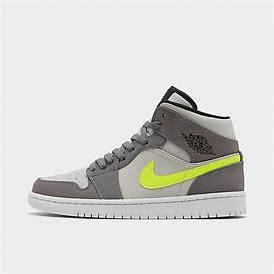
Brand: Jordan
Model: Air 1 Mid Retro Basketball